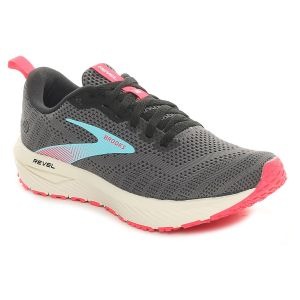
Brooks Scarpa da Running Donna  Revel 6 Grigio   Sconto 30%
Prezzo: 70,00 €